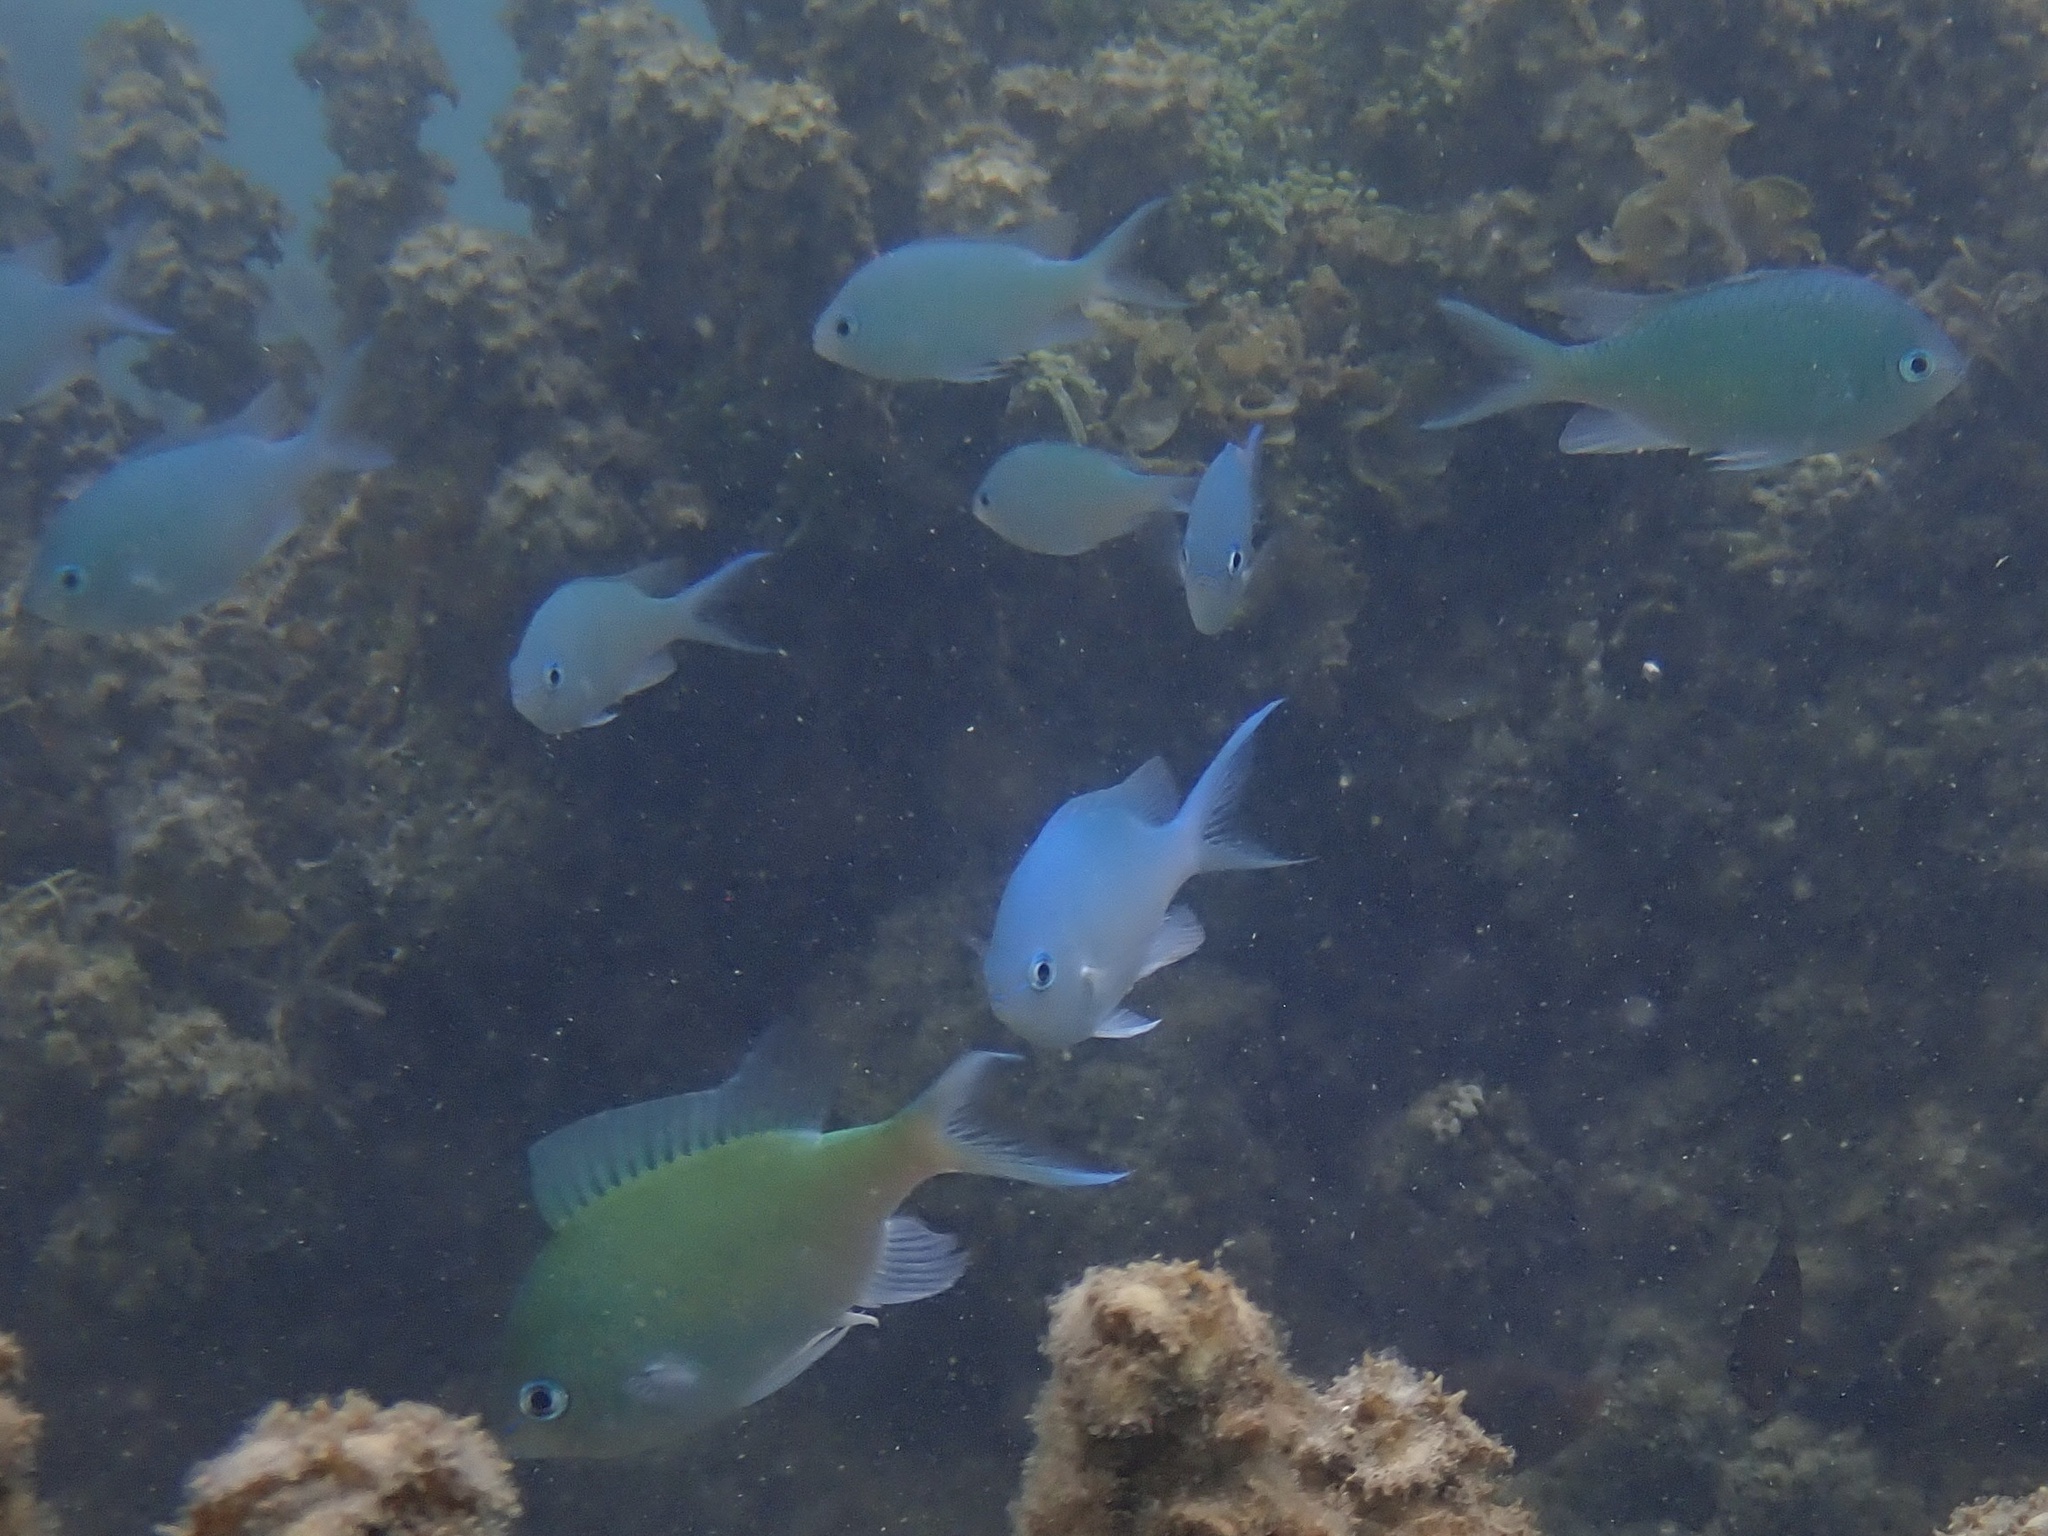
Chromis viridis (Blue-green Chromis)